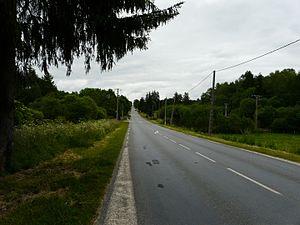
La route départementale D1089 (ancienne route nationale 89) à Chalons, commune d'Aix, Corrèze, France.
La route nationale 89, ou RN 89, était une route nationale française reliant Lyon à Bordeaux. Cette route a été déclassée en grande partie sauf entre Libourne et Bordeaux.